English Americans

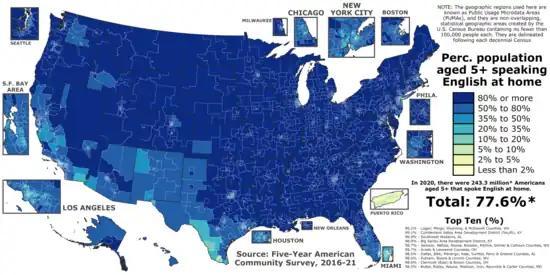
Percentage of Americans aged 5+ speaking English at home in each Public Usage Microdata Area (PUMA) of the fifty states, the District of Columbia, and Puerto Rico.

The second successful colony was Plymouth Colony, founded in 1620 by people who later became known as the Pilgrims. Fleeing religious persecution in the East Midlands in England, they first went to Holland, but feared losing their English identity. Because of this, they chose to relocate to the New World, with their voyage being financed by English investors. In September 1620, 102 passengers set sail aboard the "Mayflower", eventually settling at Plymouth Colony in November. Of the passengers on the "Mayflower", 41 men signed the "Mayflower Compact" aboard ship on November 11, 1620, while anchored in Provincetown Harbor. Signers included Carver, Alden, Standish, Howland, Bradford, Allerton, and Fuller. This story has become a central theme in the United States cultural identity.